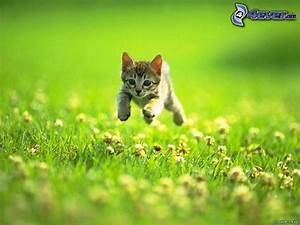
Label: cat